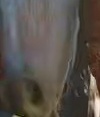
Face region: mouth_nostrils (mouth_chin_nostrils_and_profile)
Pain indicator: not_present